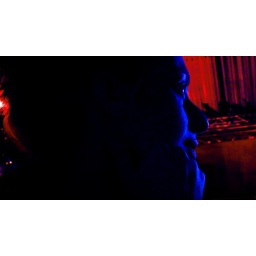
love in red and blue